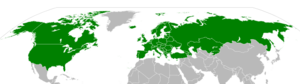
La Convention sur la pollution atmosphérique transfrontière à longue distance ou Convention on long-range transboundary air pollution pour les anglophones ; est une convention internationale, ouverte sous l'égide l'Organisation des Nations unies le 17 novembre 1979 à la signature